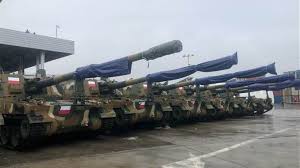
Label: Rs-24